Kate Sheppard

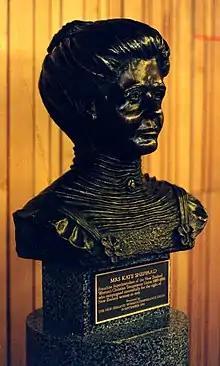
Bust of Kate Sheppard presented to Parliament in 1973 by the WCTU

A third petition for suffrage, still larger, was organised by Sheppard and presented in 1893. This time 31,872 women signedthe largest petition of any kind presented to Parliament at this point.